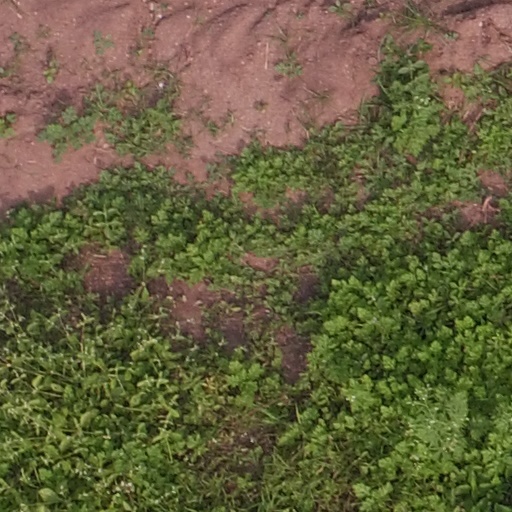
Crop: maize; corn